National Medal of Arts

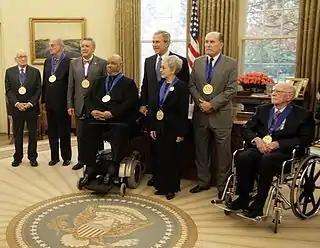
US President George W. Bush with several of the 2005 National Medal of Arts awardees

The National Medal of Arts is an award and title created by the United States Congress in 1984, for the purpose of honoring artists and patrons of the arts. A prestigious American honor, it is the highest honor given to artists and arts patrons by the United States government. Nominations are submitted to the National Council on the Arts, the advisory committee of the National Endowment for the Arts (NEA), who then submits its recommendations to the White House for the President of the United States to award. The medal was designed for the NEA by sculptor Robert Graham.